Fibril

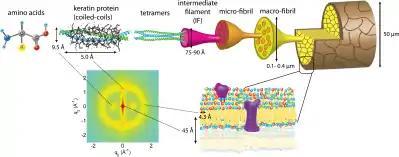
Hierarchical structure of hair in the cortex and cuticle, highlighting the scale which defines fibrils.

Fibrils are structural biological materials found in nearly all living organisms. Not to be confused with fibers or filaments, fibrils tend to have diameters ranging from 10 to 100 nanometers (whereas fibers are micro to milli-scale structures and filaments have diameters approximately 10–50 nanometers in size). Fibrils are not usually found alone but rather are parts of greater hierarchical structures commonly found in biological systems. Due to the prevalence of fibrils in biological systems, their study is of great importance in the fields of microbiology, biomechanics, and materials science.